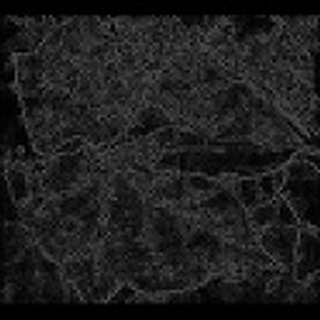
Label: cotton_bacterial_blight